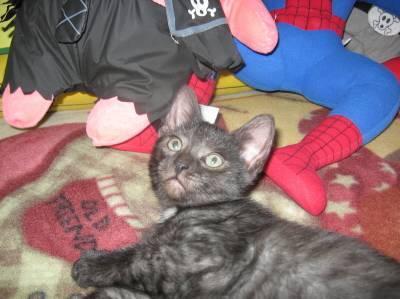
cat